Lee Holdsworth

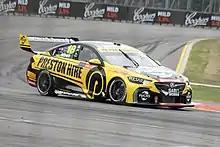
Holdsworth at the 2018 Newcastle 500

In 2016, the team was rebranded to Team 18. They also became an independent team, racing a Triple Eight-built Commodore. During Race 13 of the season at the Darwin Triple Crown, Holdsworth sustained fractures to his pelvis, right knee and 2 ribs after an incident on the opening lap. For the next 2 events, Kurt Kostecki substituted for Holdsworth in a spare chassis before the team were able to obtain a brand-new car from Triple Eight. At the Sydney SuperSprint, Holdsworth was still unfit to race, so Enduro Cup driver Karl Reindler drove the car for the event before returning as a co-driver at the Sandown 500 with Holdsworth competing in his first race since his accident. In 2017, Holdsworth continued with Team 18 and finished the season in 16th place with a best finish of 4th place being recorded at the Newcastle 500.